Bishop Petros with Saint Peter the Apostle

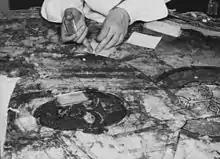
Work on conservation and restoration of the fresco in Warsaw's National Museum, 1964–1966

The dark-skinned bishop is depicted wearing his liturgical robes, complete with a narrow, white handkerchief ("encheiron") wound around the index finger of his right palm. With it he points at a Gospel Book he holds in his other arm.